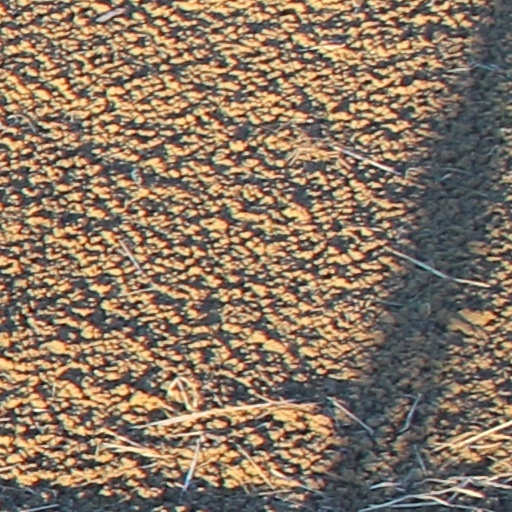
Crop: wheat